Symmachi–Nicomachi diptych

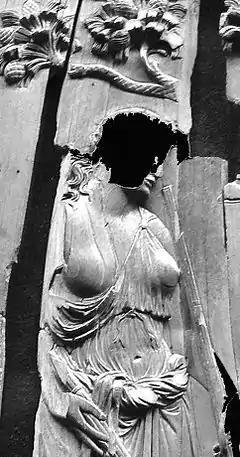
Detail, with lost surface

The diptych remained intact until the nineteenth century. The earliest description of the leaves dates to 1717, when an inventory of the monastery of Montier-en-Der records them as doors on an early thirteenth century reliquary. Art historian Richard Delbrueck uncovered a mention of the panels in the abbot Adso's tenth century biography of Bercharius, who founded the monastery . Adso wrote that his predecessor "visited Jerusalem and obtained very many sacred relics, and he brought back with him excellent tablets of ivory."